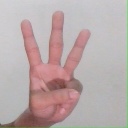
अक्षर: व